Irish cuisine

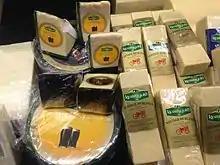
Dubliner cheese USA store

The meat was generally cooked fresh and unspiced, or salted and was boiled in a cauldron. Sometimes it was flavored with honey, sometimes supplied at the table in a dish for dipping. There are many descriptions of meat boiled in a cauldron in a form of stew. One recipe appears to have used "purple berries" to color the meal. There are also descriptions of meat being parboiled and then roasted over a fire on wooden spits somewhat similar to shish kebab.